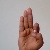
The image shows a hand gesture representing the letter 'F' in Indian Sign Language.